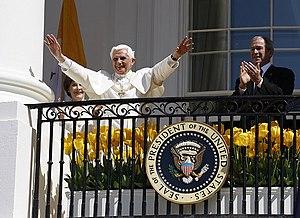
Le sceau du président des États-Unis est le blason officiel de la présidence des États-Unis. Il est fondé sur le Grand sceau des États-Unis d'Amérique.